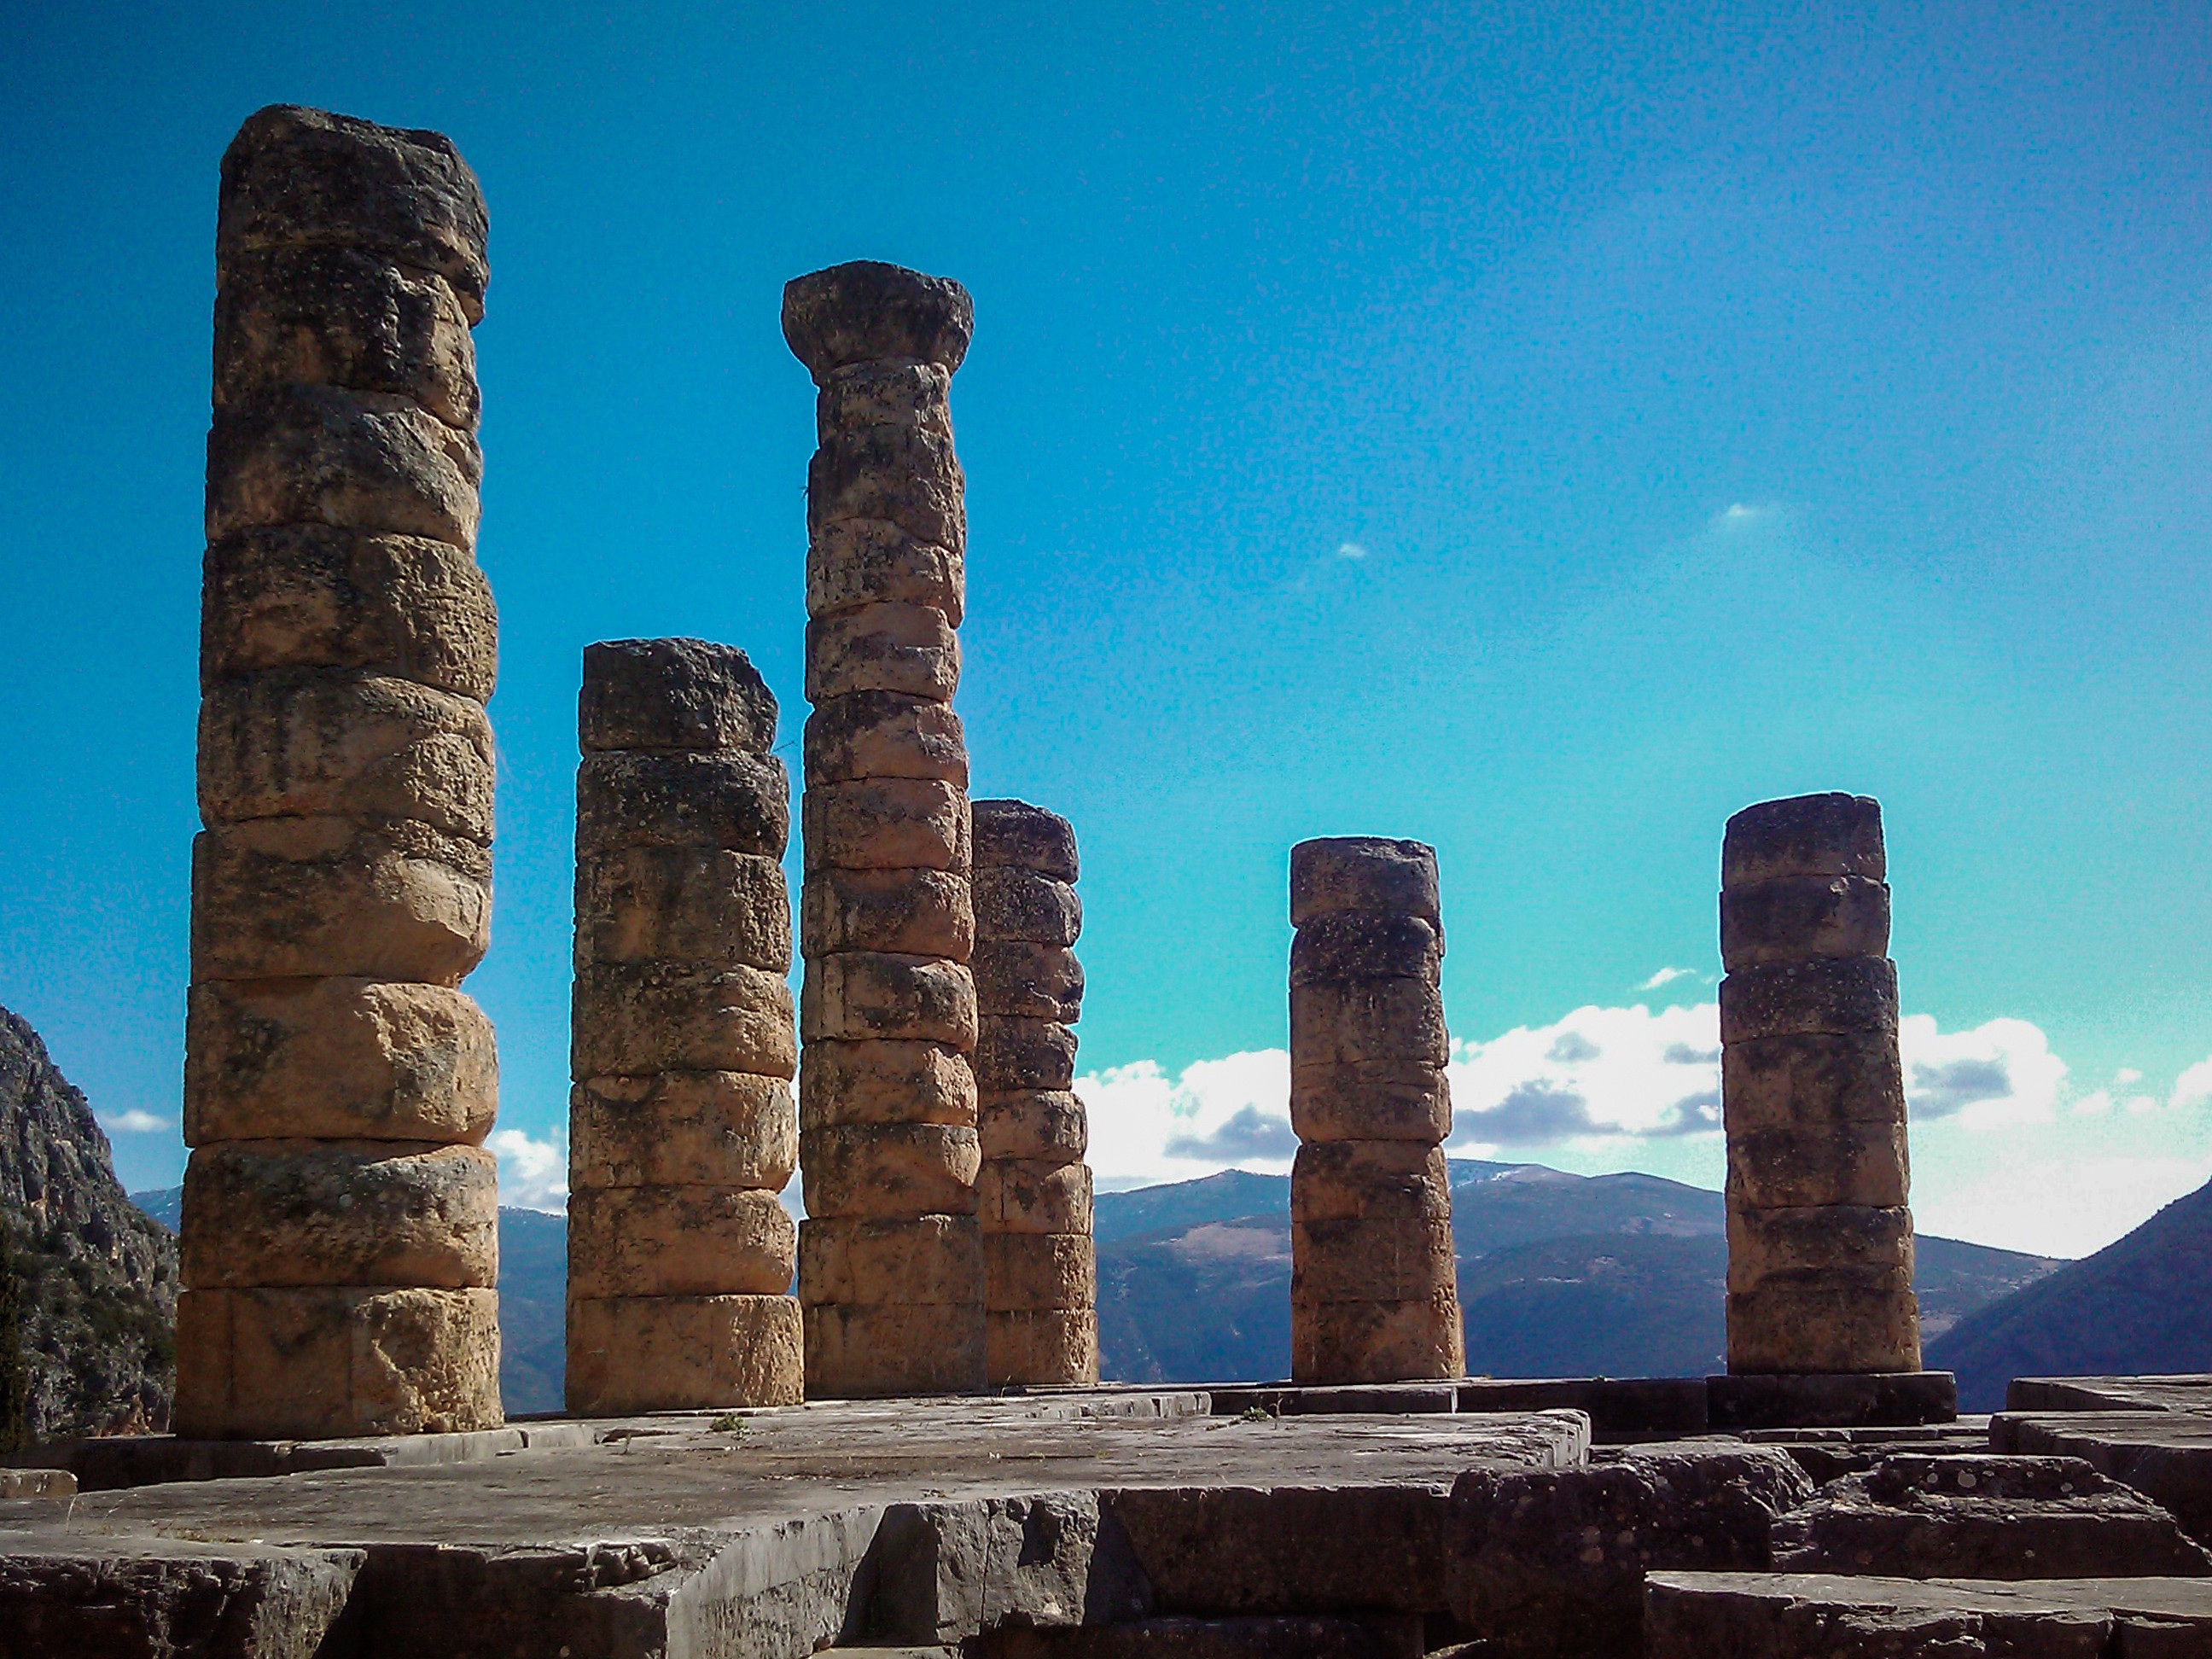
rock, architecture, structure, sky, monument, formation, arch, column, tower, holiday, ancient, landmark, blue, tourism, temple, ruins, columns, greece, monolith, archaeological site, unesco world heritage site, historic site, ancient history, ancient roman architecture, ancient greek temple, delfoi